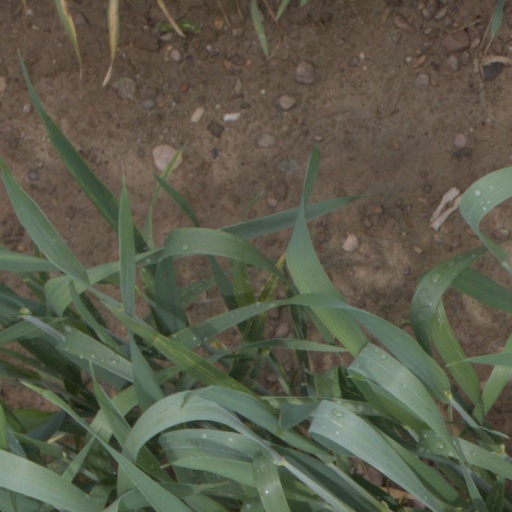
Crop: wheat